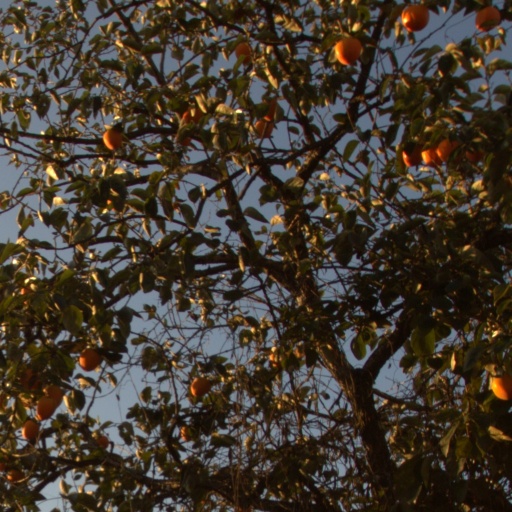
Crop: grape